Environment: real
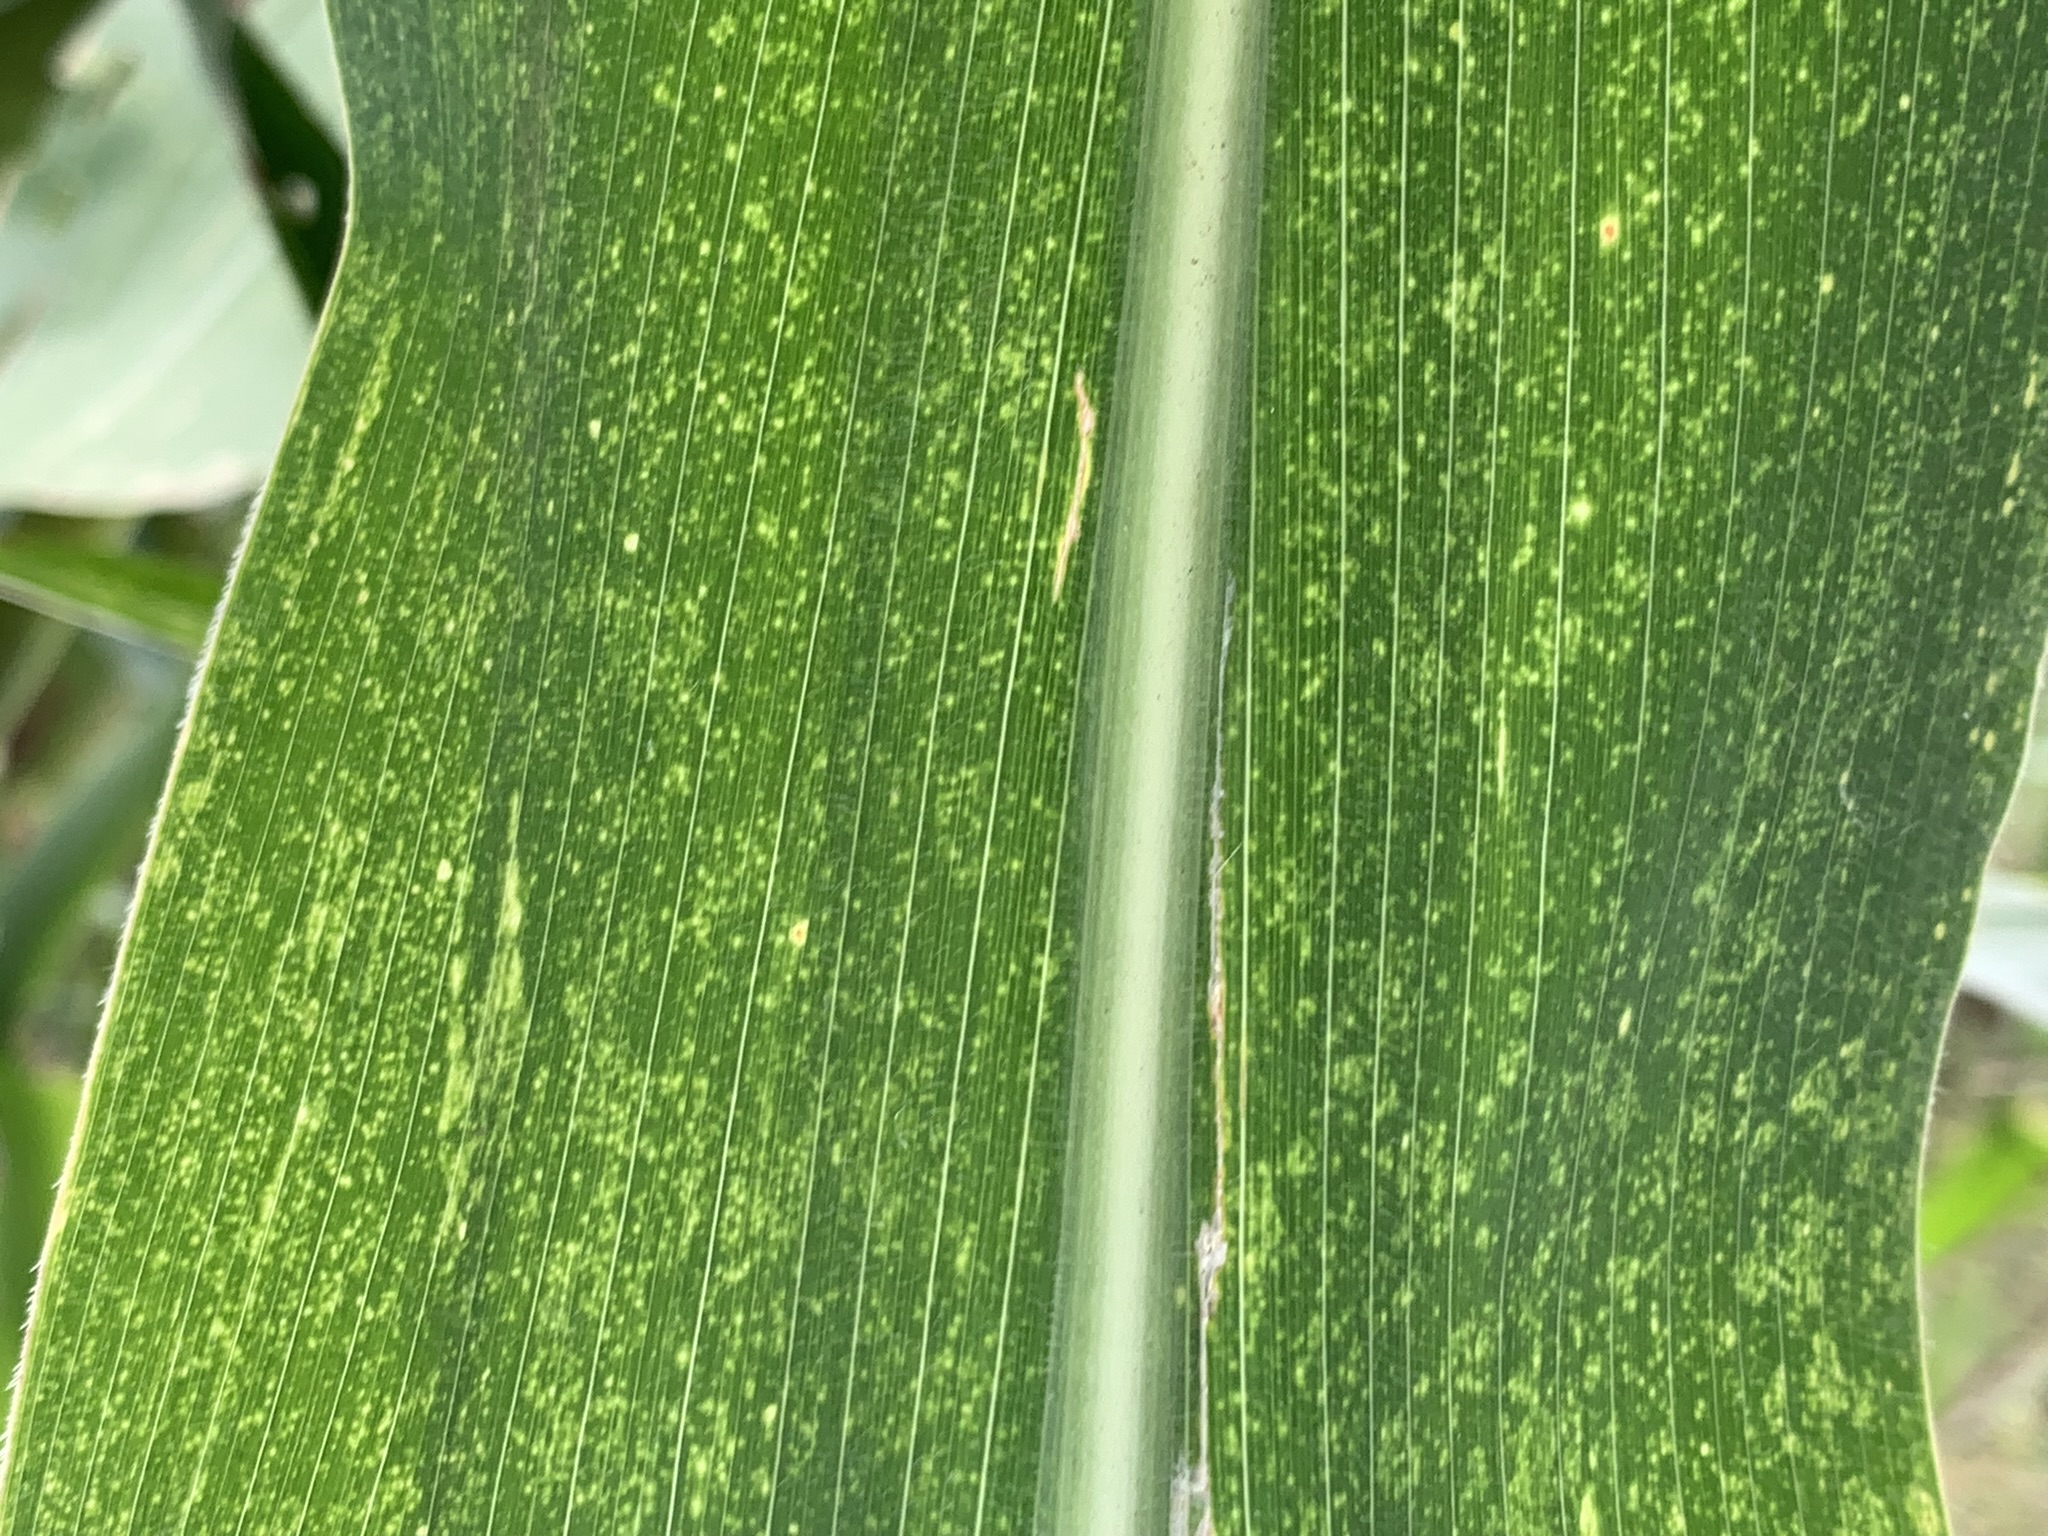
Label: lethal_necrosis